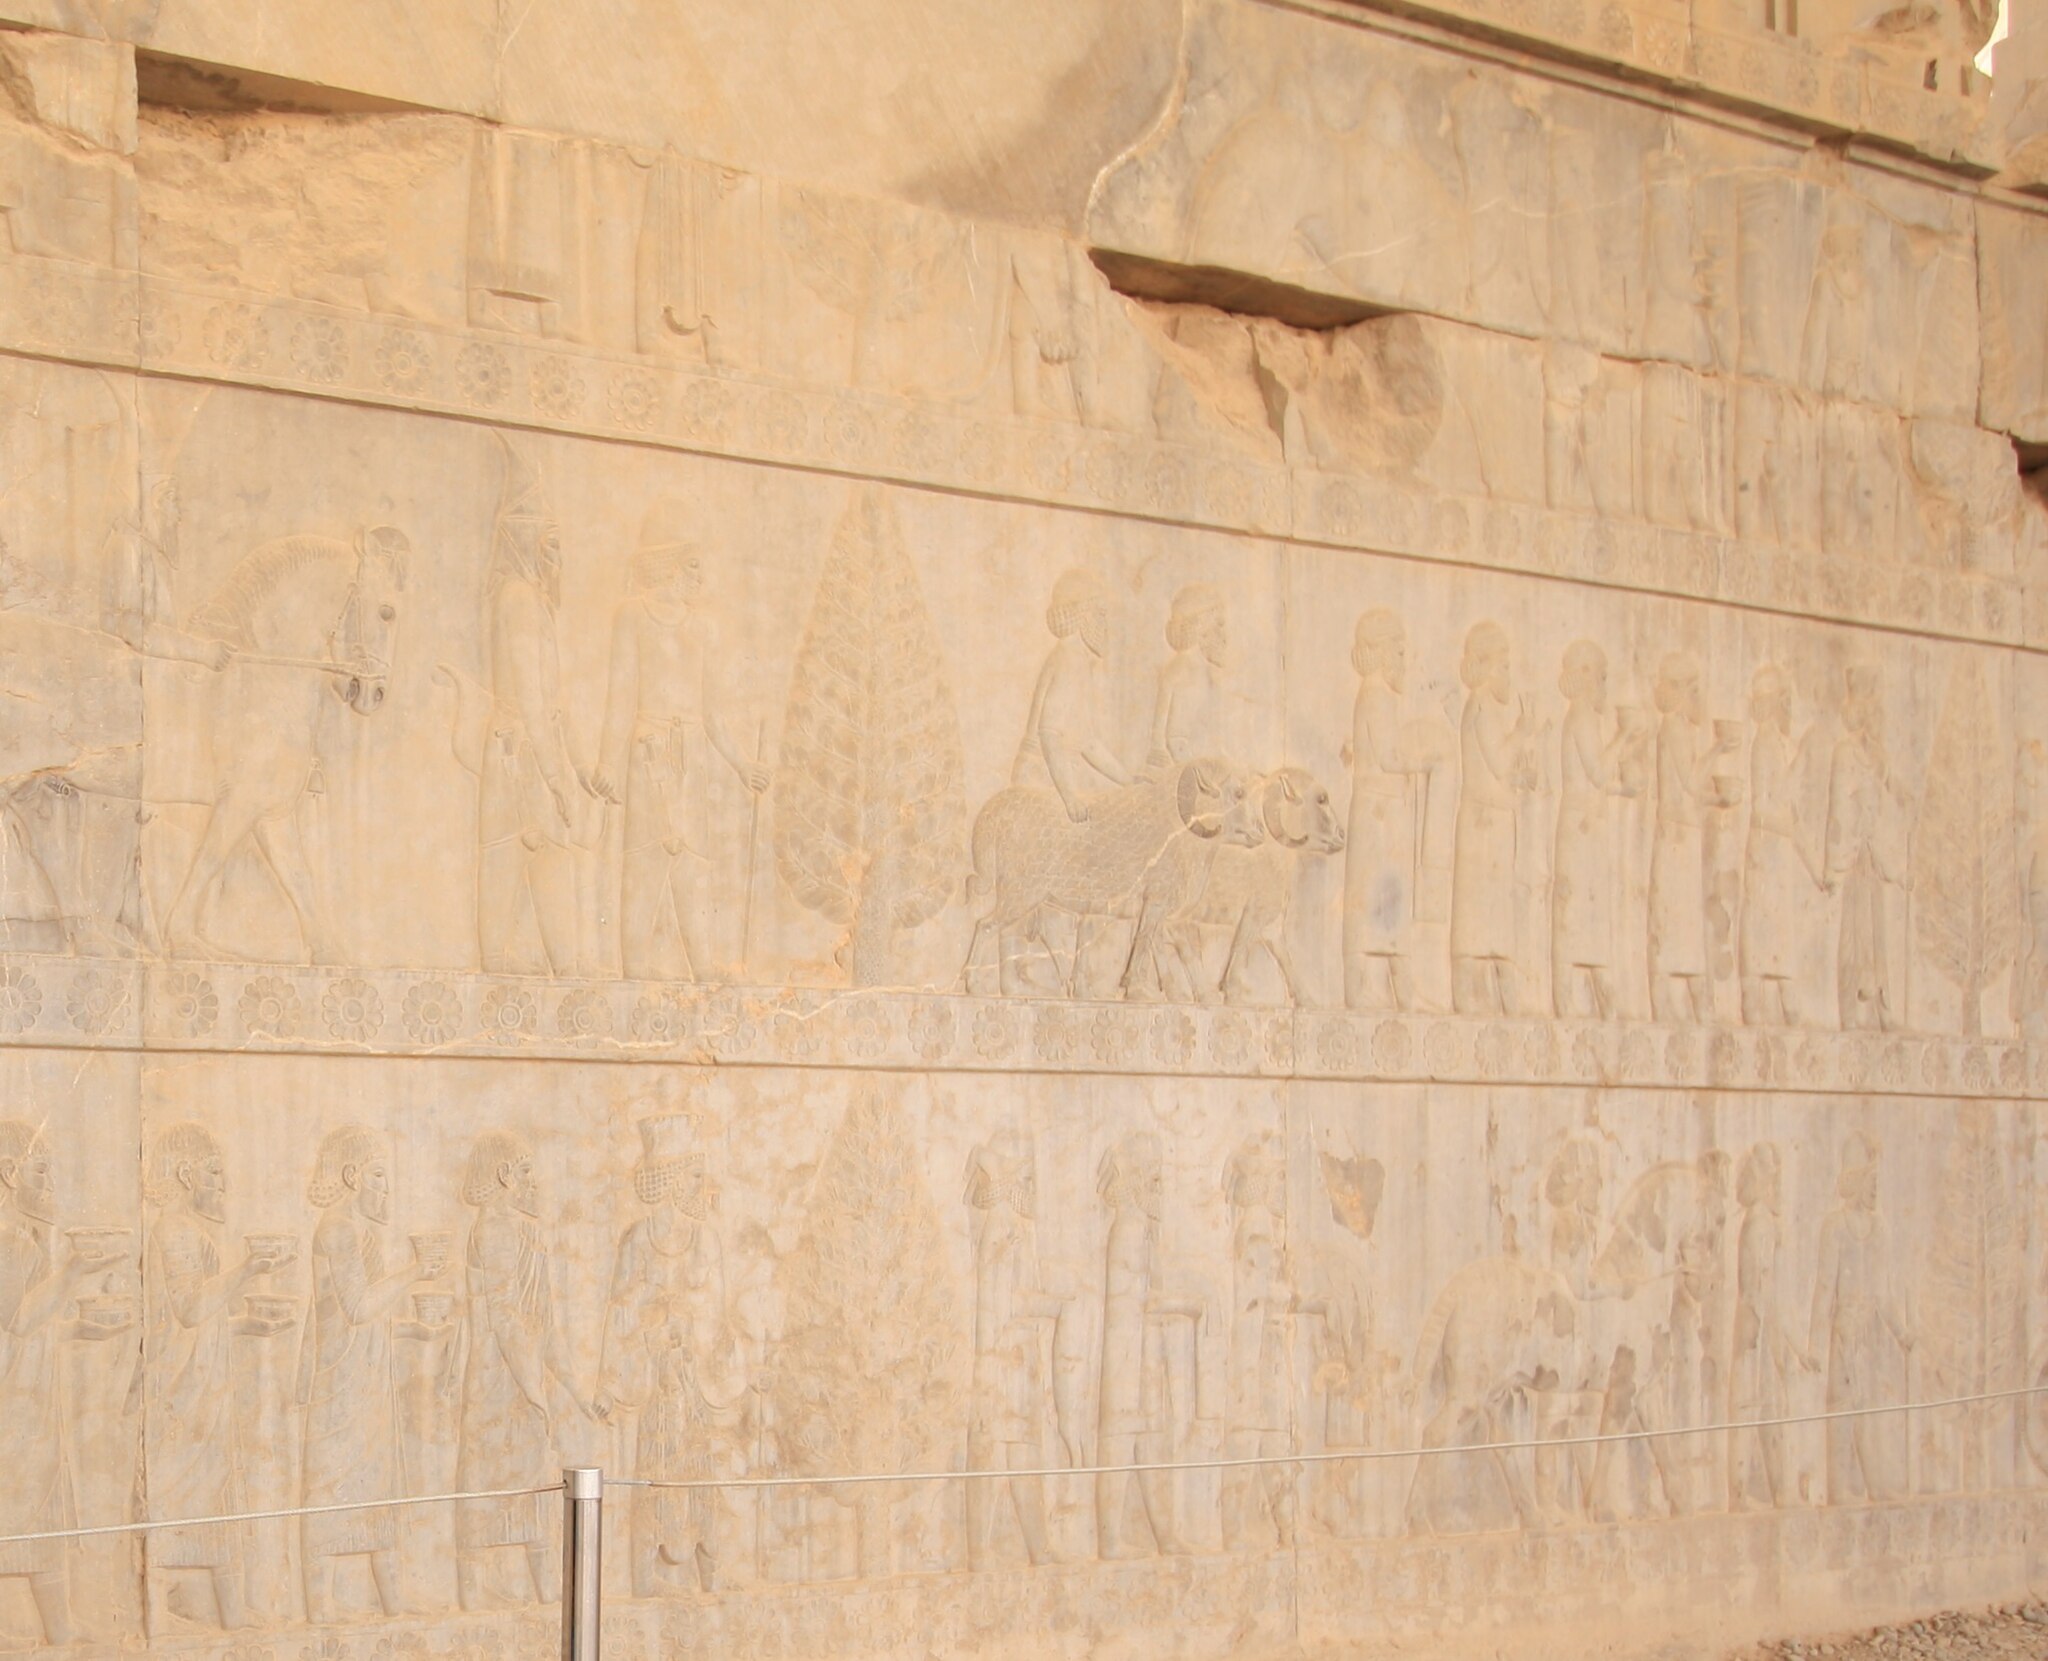
Title: Persepolis Nahid (18773886751) 01
Description: Reliefs in the Apadana of Persepolis
Date: 2015-06-11
Categories: Retouched pictures, Flickr images reviewed by FlickreviewR 2, 2015 in Persepolis, Apadana eastern stairs, Assyrian delegation, Apadana, Cappadocian delegation, Apadana, Reliefs of gift-bearing delegations, Apadana of Persepolis, Files from Blondinrikard Fröberg Flickr stream, Egyptian delegation, Apadana